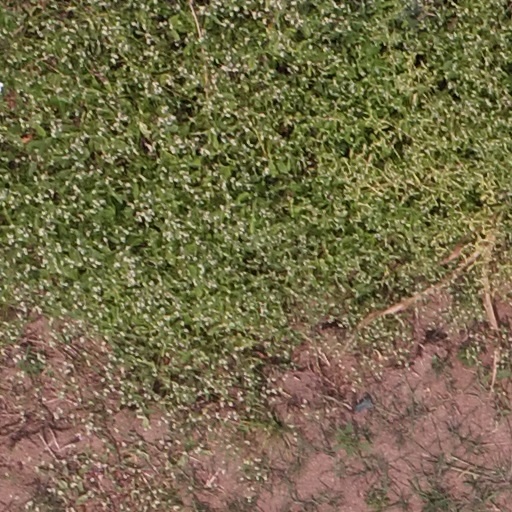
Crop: maize; corn